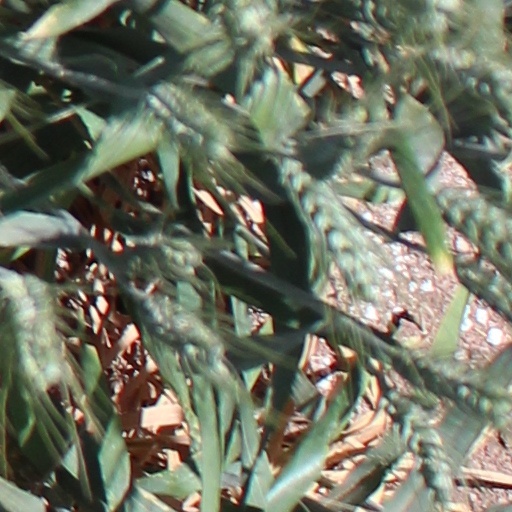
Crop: wheat